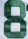
Number: 8